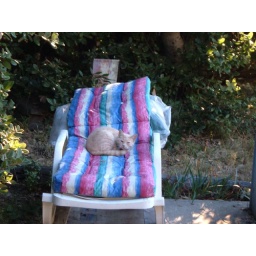
namaste' relaxing in the morning looking into my bedroom to see if i will let him back in the house